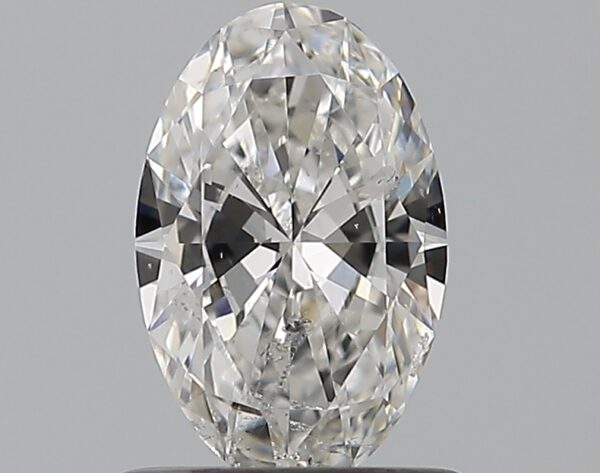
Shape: oval
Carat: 0.7
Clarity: SI2
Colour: F
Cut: VG
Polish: EX
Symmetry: EX
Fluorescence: N
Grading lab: GIA
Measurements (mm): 7.64 x 4.95 x 2.82